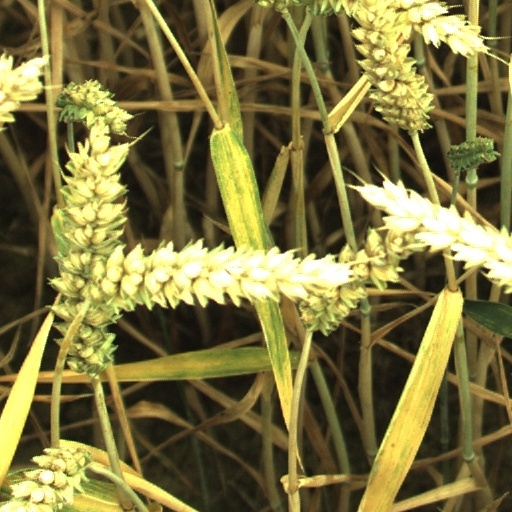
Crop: wheat